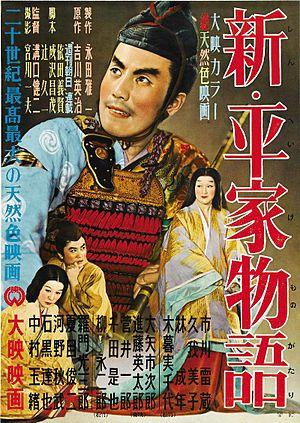
Le Héros sacrilège est un film japonais réalisé par Kenji Mizoguchi, sorti en 1955. Il est basé sur le Heike monogatari.